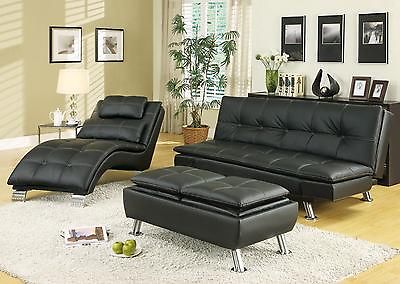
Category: sofa